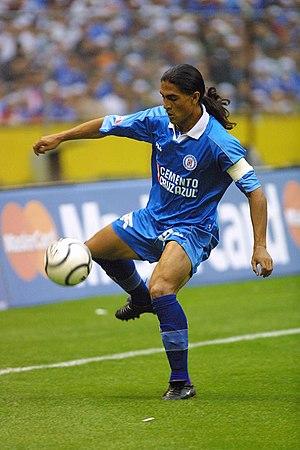
Juan Francisco Palencia Hernández est un footballeur mexicain d'origine amérindienne. Surnommé « Paco » ou « El Niño », il peut jouer milieu de terrain offensif ou attaquant.